Mellotron

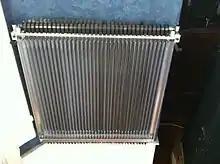
A Mellotron M400 tape frame as removed from the instrument

Although tape samplers had been explored in research studios, the first commercially available keyboard-driven tape instruments were built and sold by California-based Harry Chamberlin. The concept of the Mellotron originated when Chamberlin's sales agent, Bill Fransen, brought two of Chamberlin's Musicmaster 600 instruments to England in 1962 to search for someone who could manufacture 70 matching tape heads for future Chamberlins. He met Frank, Norman, and Les Bradley of tape engineering company Bradmatic Ltd, who said they could improve on the original design. The Bradleys subsequently met bandleader Eric Robinson, who agreed to help finance the recording of the necessary instruments and sounds. Together with the Bradleys and television celebrity David Nixon (Robinson's son-in-law), they formed a company, Mellotronics, in order to market the instrument. Robinson was particularly enthusiastic about the Mellotron, because he felt it would revitalise his career, which was then on the wane. He arranged the recording sessions at IBC Studios in London, which he co-owned with George Clouston.